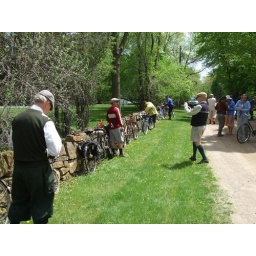
The old stone fence in Old Frontenac